Gregorios Theocharous

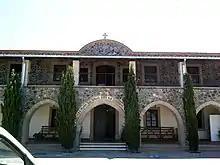
The courtyard of Stavrovouni Monastery in Cyprus where Archbishop Gregorios entered the monastic life

In 1951, he became a monk at Stavrovouni Monastery whilst studying at the Pancyprian Gymnasium in Nicosia. In 1953, he was ordained a deacon on Sunday of the Pentecost at the Church of Ayios Savvas, Nicosia (St. Savva) by the late Archbishop Makarios III.